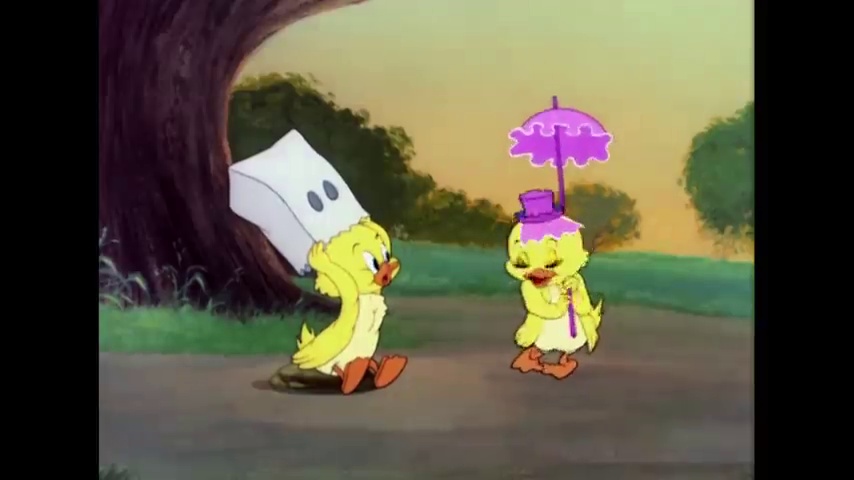
Portrait style: Cartoon Portrait